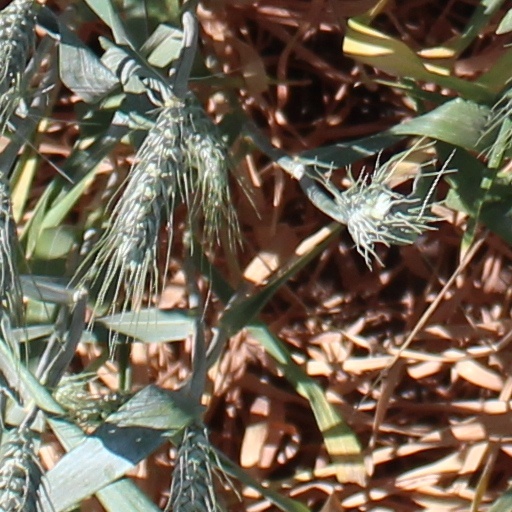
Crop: wheat